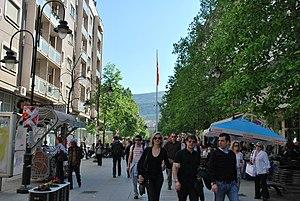
Skopje est la capitale et la plus grande ville de la Macédoine du Nord. Elle compte aujourd'hui un peu plus de 500 000 habitants, soit le tiers de la population totale du pays, dont une forte minorité d'Albanais et des communautés turque et rom. Seule métropole nord-macédonienne, elle concentre la majeure partie des fonctions administratives, économiques et culturelles du pays. Elle est située sur un important carrefour routier des Balkans, entre l'Égée et le Danube, et l'Adriatique et la mer Noire, et vit principalement de l'industrie métallurgique, agroalimentaire et textile.
Tsentar ou Centar est une des dix municipalités spéciales qui constituent la ville de Skopje, capitale de la République de Macédoine. Elle comptait en 2002 45 412 habitants et fait 7,52 km².